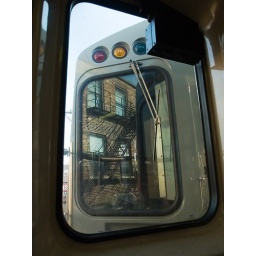
the girl next to me in the car had to be wondering what I was taking pictures of